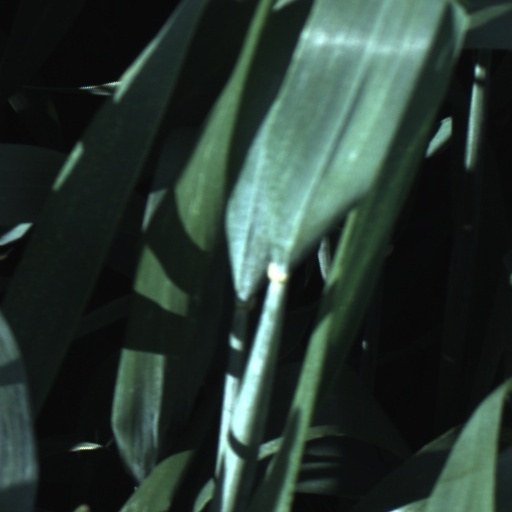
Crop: wheat